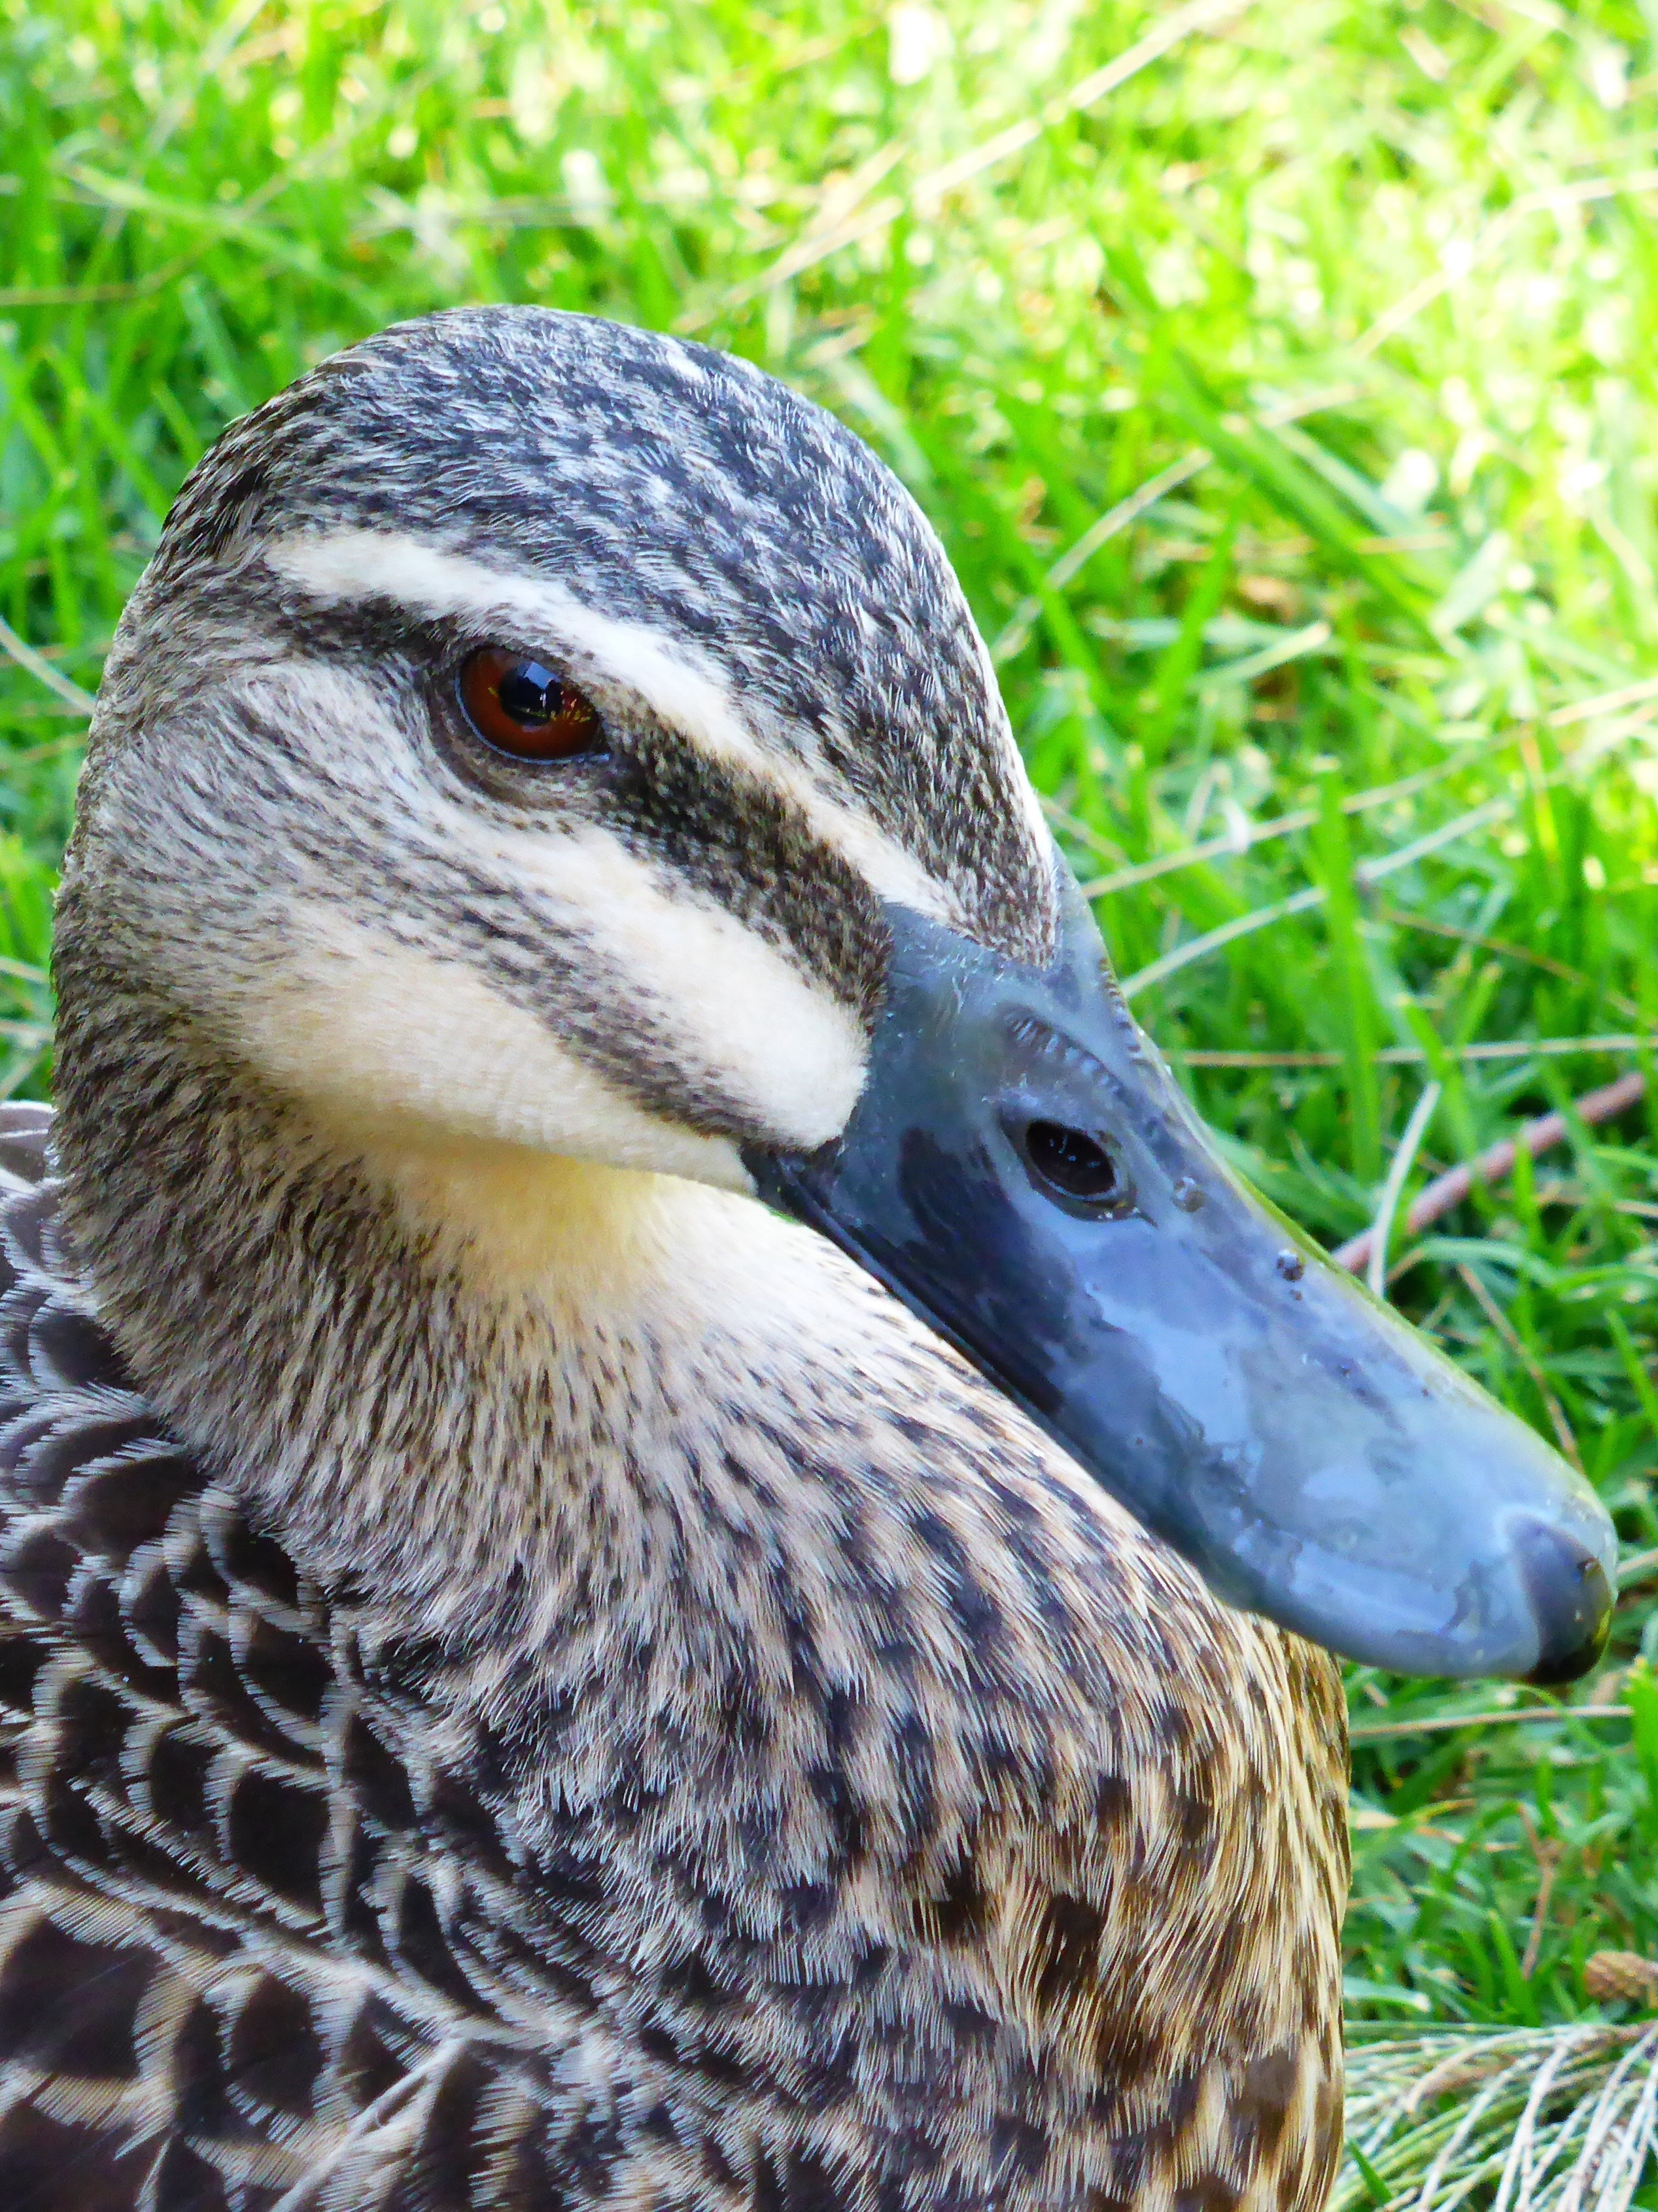
nature, outdoor, bird, animal, female, wildlife, beak, feather, avian, fauna, close up, duck, goose, vertebrate, bill, waterfowl, waterbird, water bird, mallard, quack, ducks geese and swans